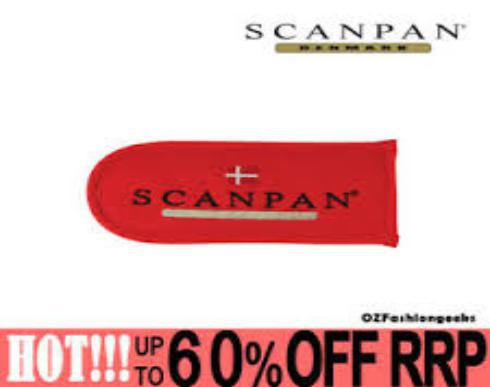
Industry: Necessities